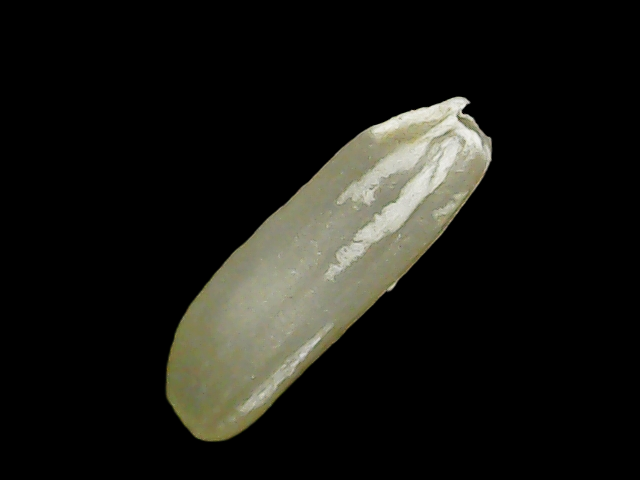
Rice variety: Binadhan21